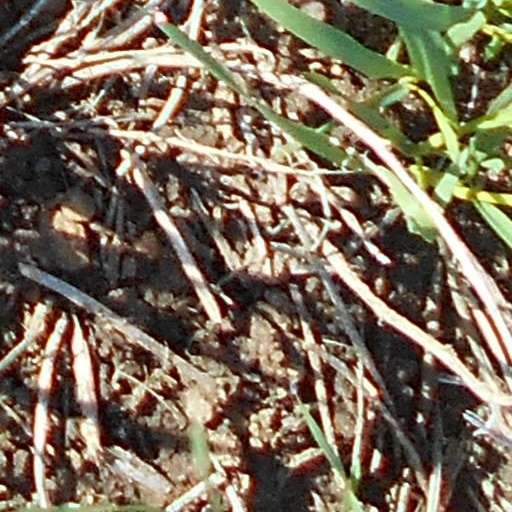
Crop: wheat